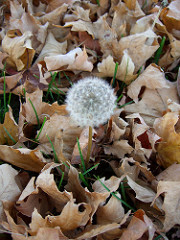
Flower: dandelion